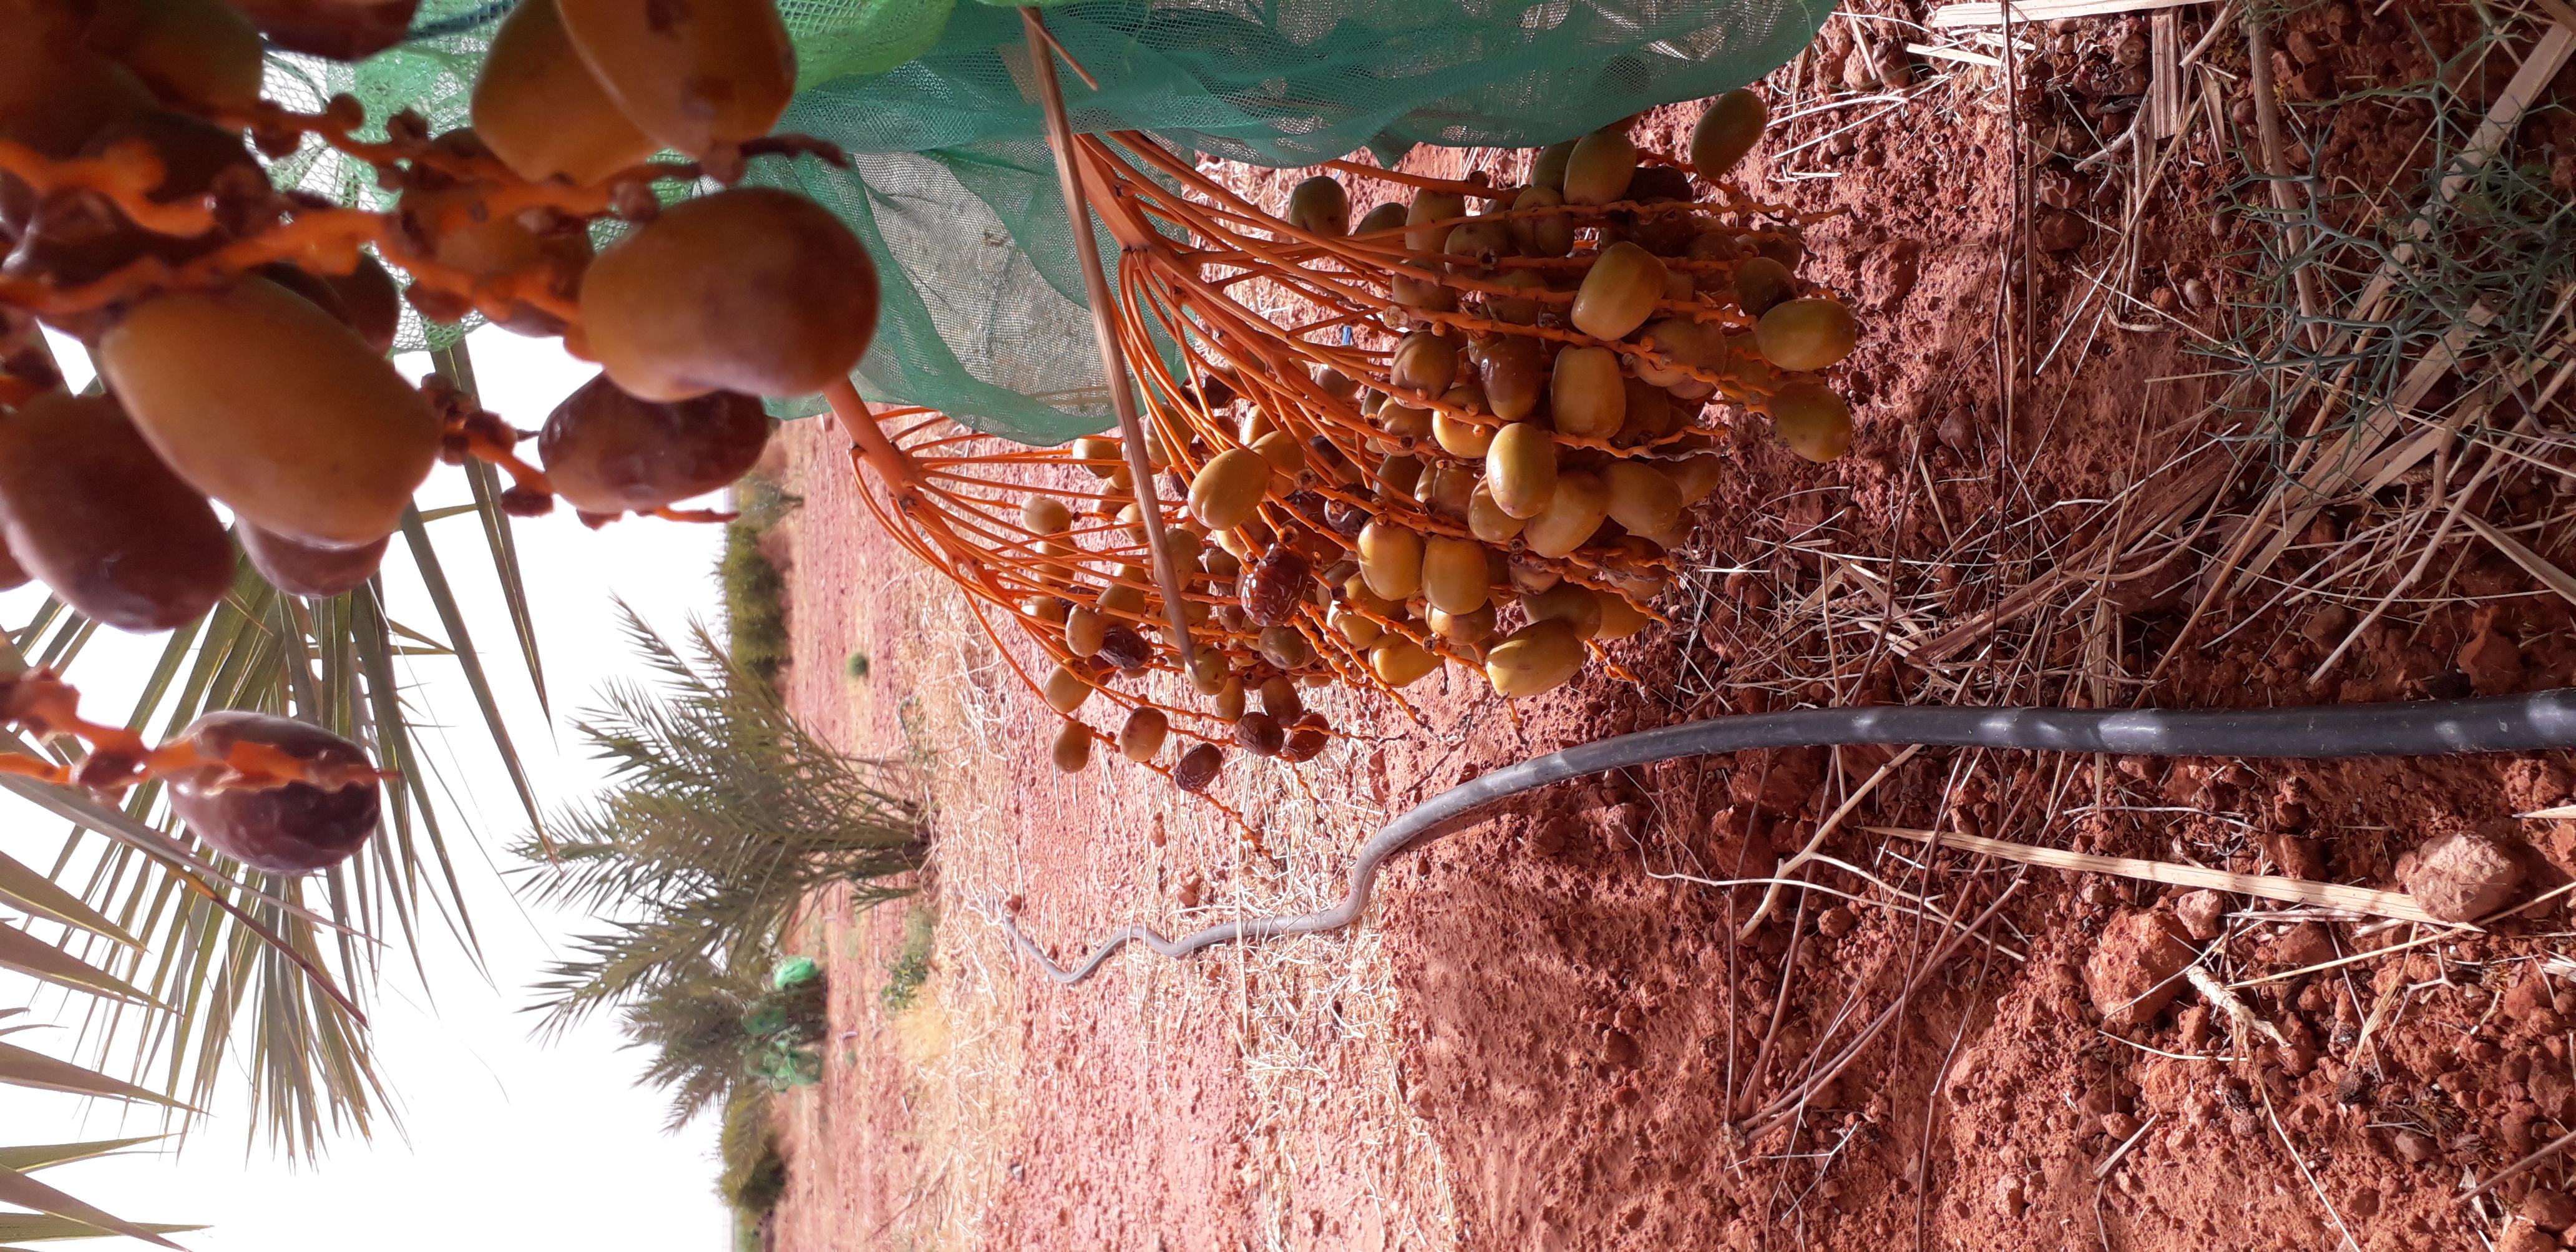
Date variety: Boufagous